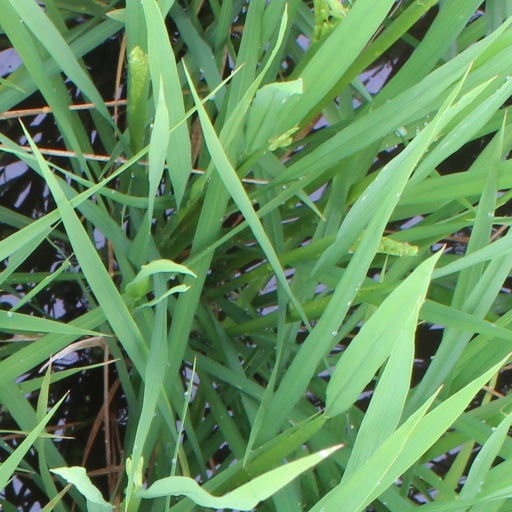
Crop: rice